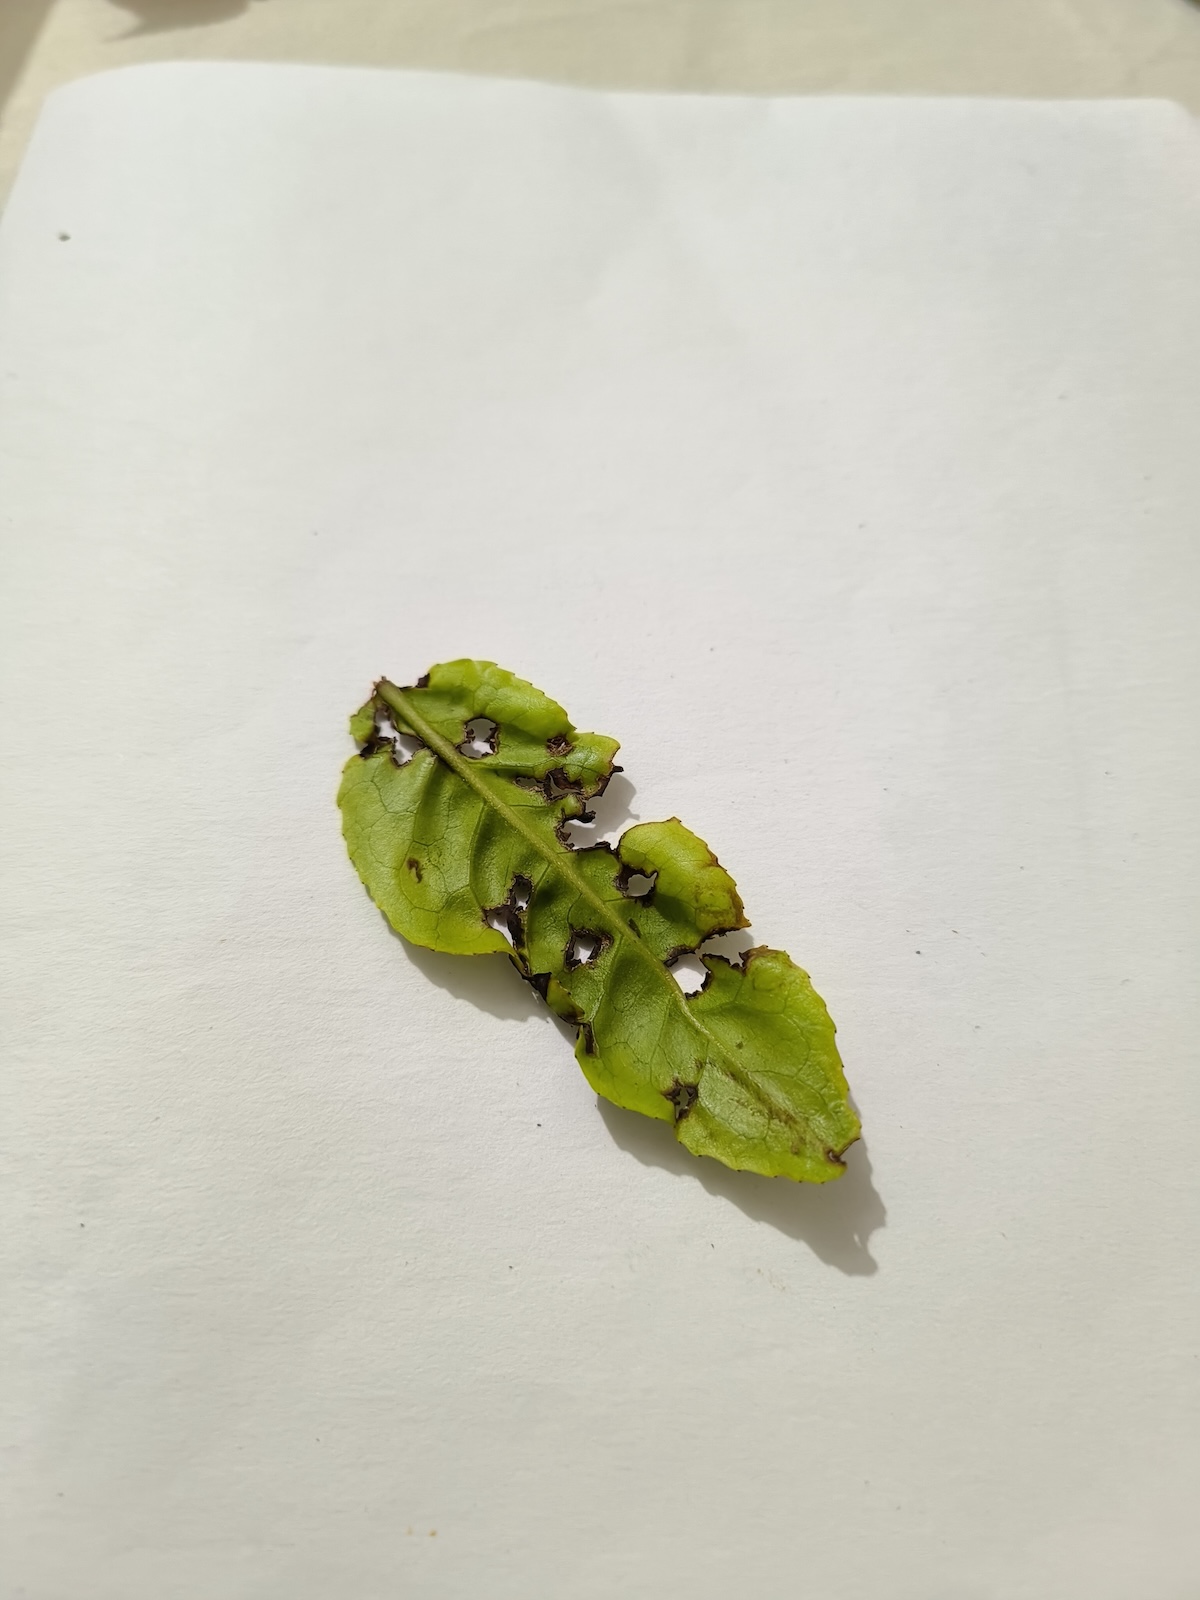
Label: Green mirid bug